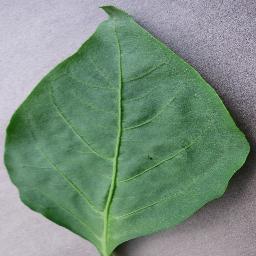
Label: Pepper,_bell___healthy